Almond Blossom Cross Country

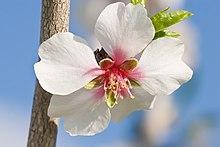
The white flowers of an almond tree (a typical cultivar of Algarve), after which the competition is named

The race takes place at the Açoteias Cross Country course; a looping track which is in length and comprises sections of both grass and sand. The race distances have traditionally been for men and for women, but this was extended in the 2010 edition to and .